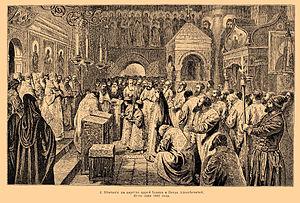
1682 est une année commune commençant un jeudi.